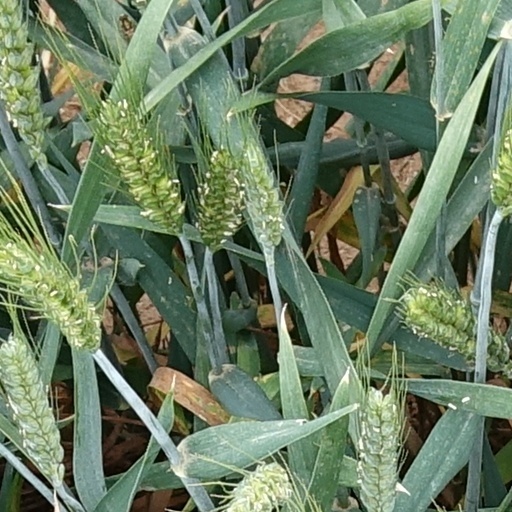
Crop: wheat